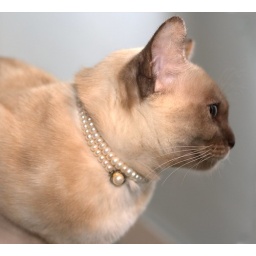
A very temporary loan from another member of the household.Bounce flash from wall and North light from window in the background.background_for_pearls_3390_1024